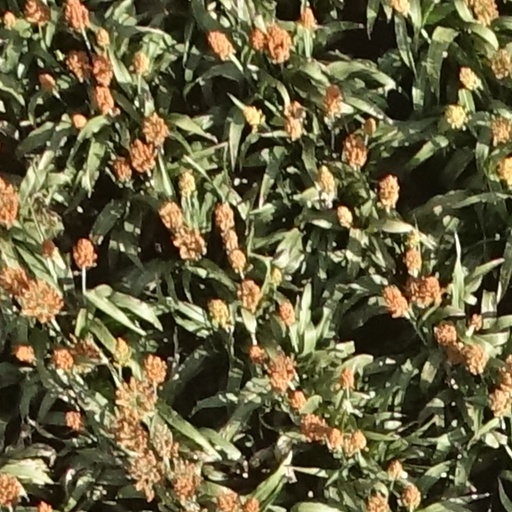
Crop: sorghum